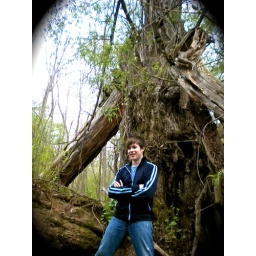
This is a tree that we have in our woods, behind our house :) I LOVE taking pictures around it!